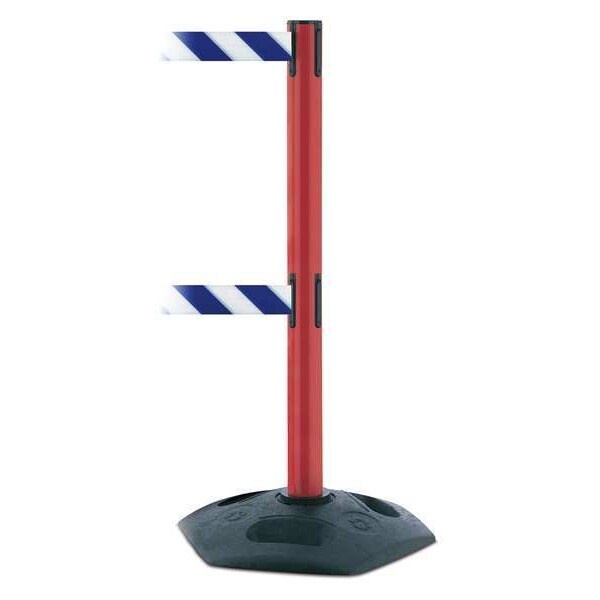
Barrier Post w/ Belt, Blue/White Striped
Barrier Post with Belt, Post Material PVC, Post Finish Red, Post Height 38 in, Post Dia. 2 1/2 in, Base Type Hexagonal, Base Dia. 19 in, Base Material Heavy Duty Rubber, Base Finish Black, Number of Belts 2, Belt Length 13 ft, Belt Color Blue and White Diagonal Striped, Belt Width 2 in, Indoor/Outdoor, ADA Compliance No graingerSKU: 30RG58, mscSKU: , zoro_no: G6665942, mongo_id: 65bbe8a322d7a989a99081c4
Brand: TENSABARRIER
Category: Hardware > Fencing & Barriers > Safety & Crowd Control Barriers > Retractable Belts